NK Maribor in European football

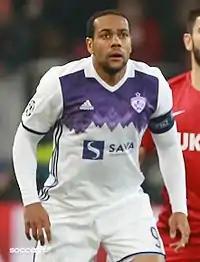
An Afro-Brazilian man in a white and purple football kit.

"Below is the list of all-time top ten goalscorers for Maribor in European competitions. Including matches in UEFA Champions League, UEFA Cup / UEFA Europa League, UEFA Conference League, European Cup Winners' Cup / UEFA Cup Winners' Cup, UEFA Intertoto Cup, and each competition's associated qualifying rounds."